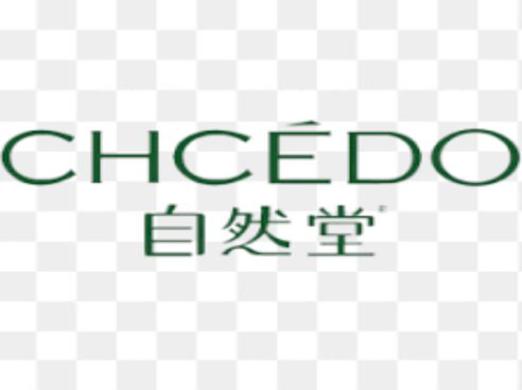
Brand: chando
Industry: Necessities